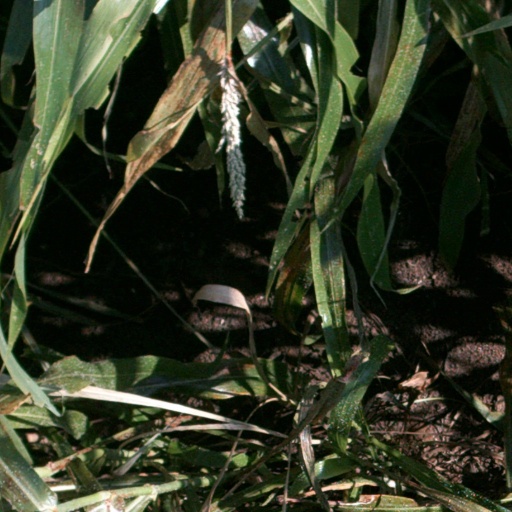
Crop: sorghum